Marco Rota

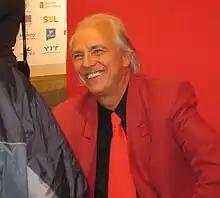
Marco Rota in Helsinki

Marco Rota (born 18 September 1942) is an Italian Disney comic artist who served as editor-in-chief of Disney Italia from 1974 to 1988.